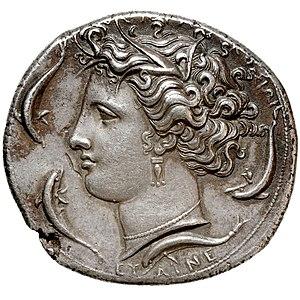
Évainète, est un graveur de monnaie sicilien célèbre pour sa production des décadrachmes de Syracuse ornés de la tête d'Aréthuse qui comptent depuis longtemps parmi les chefs-d'œuvre de la numismatique antique. C'est un des rares graveurs de cette époque qui signaient leurs œuvres